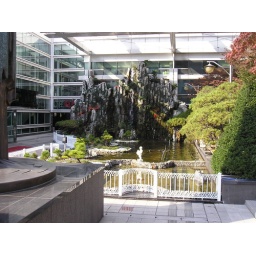
Pretty water garden in the midst of office towers